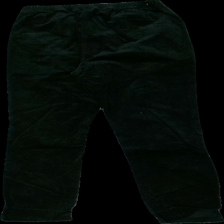
View: back
Type: Trousers
Category: Ladies
Brand: Signature
Colors: Black
Material: 100% cotton
Cut: Regular
Size: M
Holes: Major
Price range: <50
Recommended usage: Reuse
Comment: dusty